Amelia Peabody's Egypt

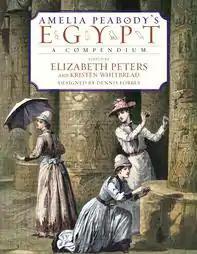
First edition cover of "Amelia Peabody's Egypt"

Amelia Peabody's Egypt: A Compendium is a 2003 non-fiction book, edited by Elizabeth Peters and Kristen Whitbread.